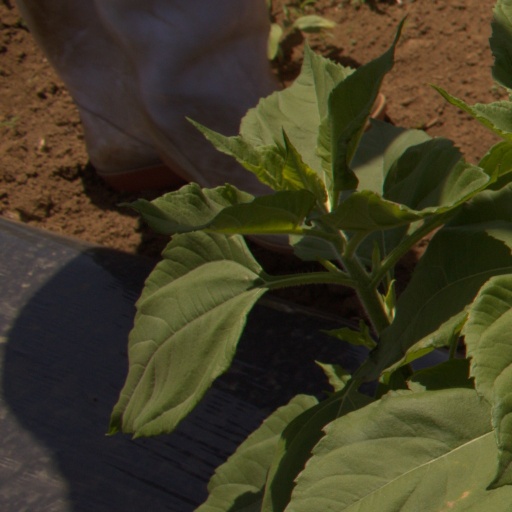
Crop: Jerusalem artichoke